Community

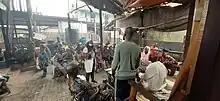
Community townhall

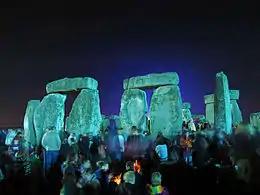
A community of interest gathers at Stonehenge, England, for the summer solstice.

A community is a social unit (a group of people) with a shared socially-significant characteristic, such as place, set of norms, culture, religion, values, customs, or identity. Communities may share a sense of place situated in a given geographical area (e.g. a country, village, town, or neighborhood) or in virtual space through communication platforms. Durable good relations that extend beyond immediate genealogical ties also define a sense of community, important to people's identity, practice, and roles in social institutions such as family, home, work, government, society, or humanity at large. Although communities are usually small relative to personal social ties, "community" may also refer to large-group affiliations such as national communities, international communities, and virtual communities.